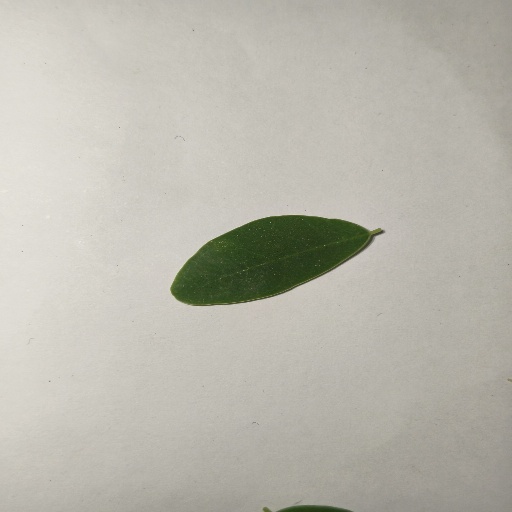
Species: Sojina
Leaf condition: Healthy Leaf